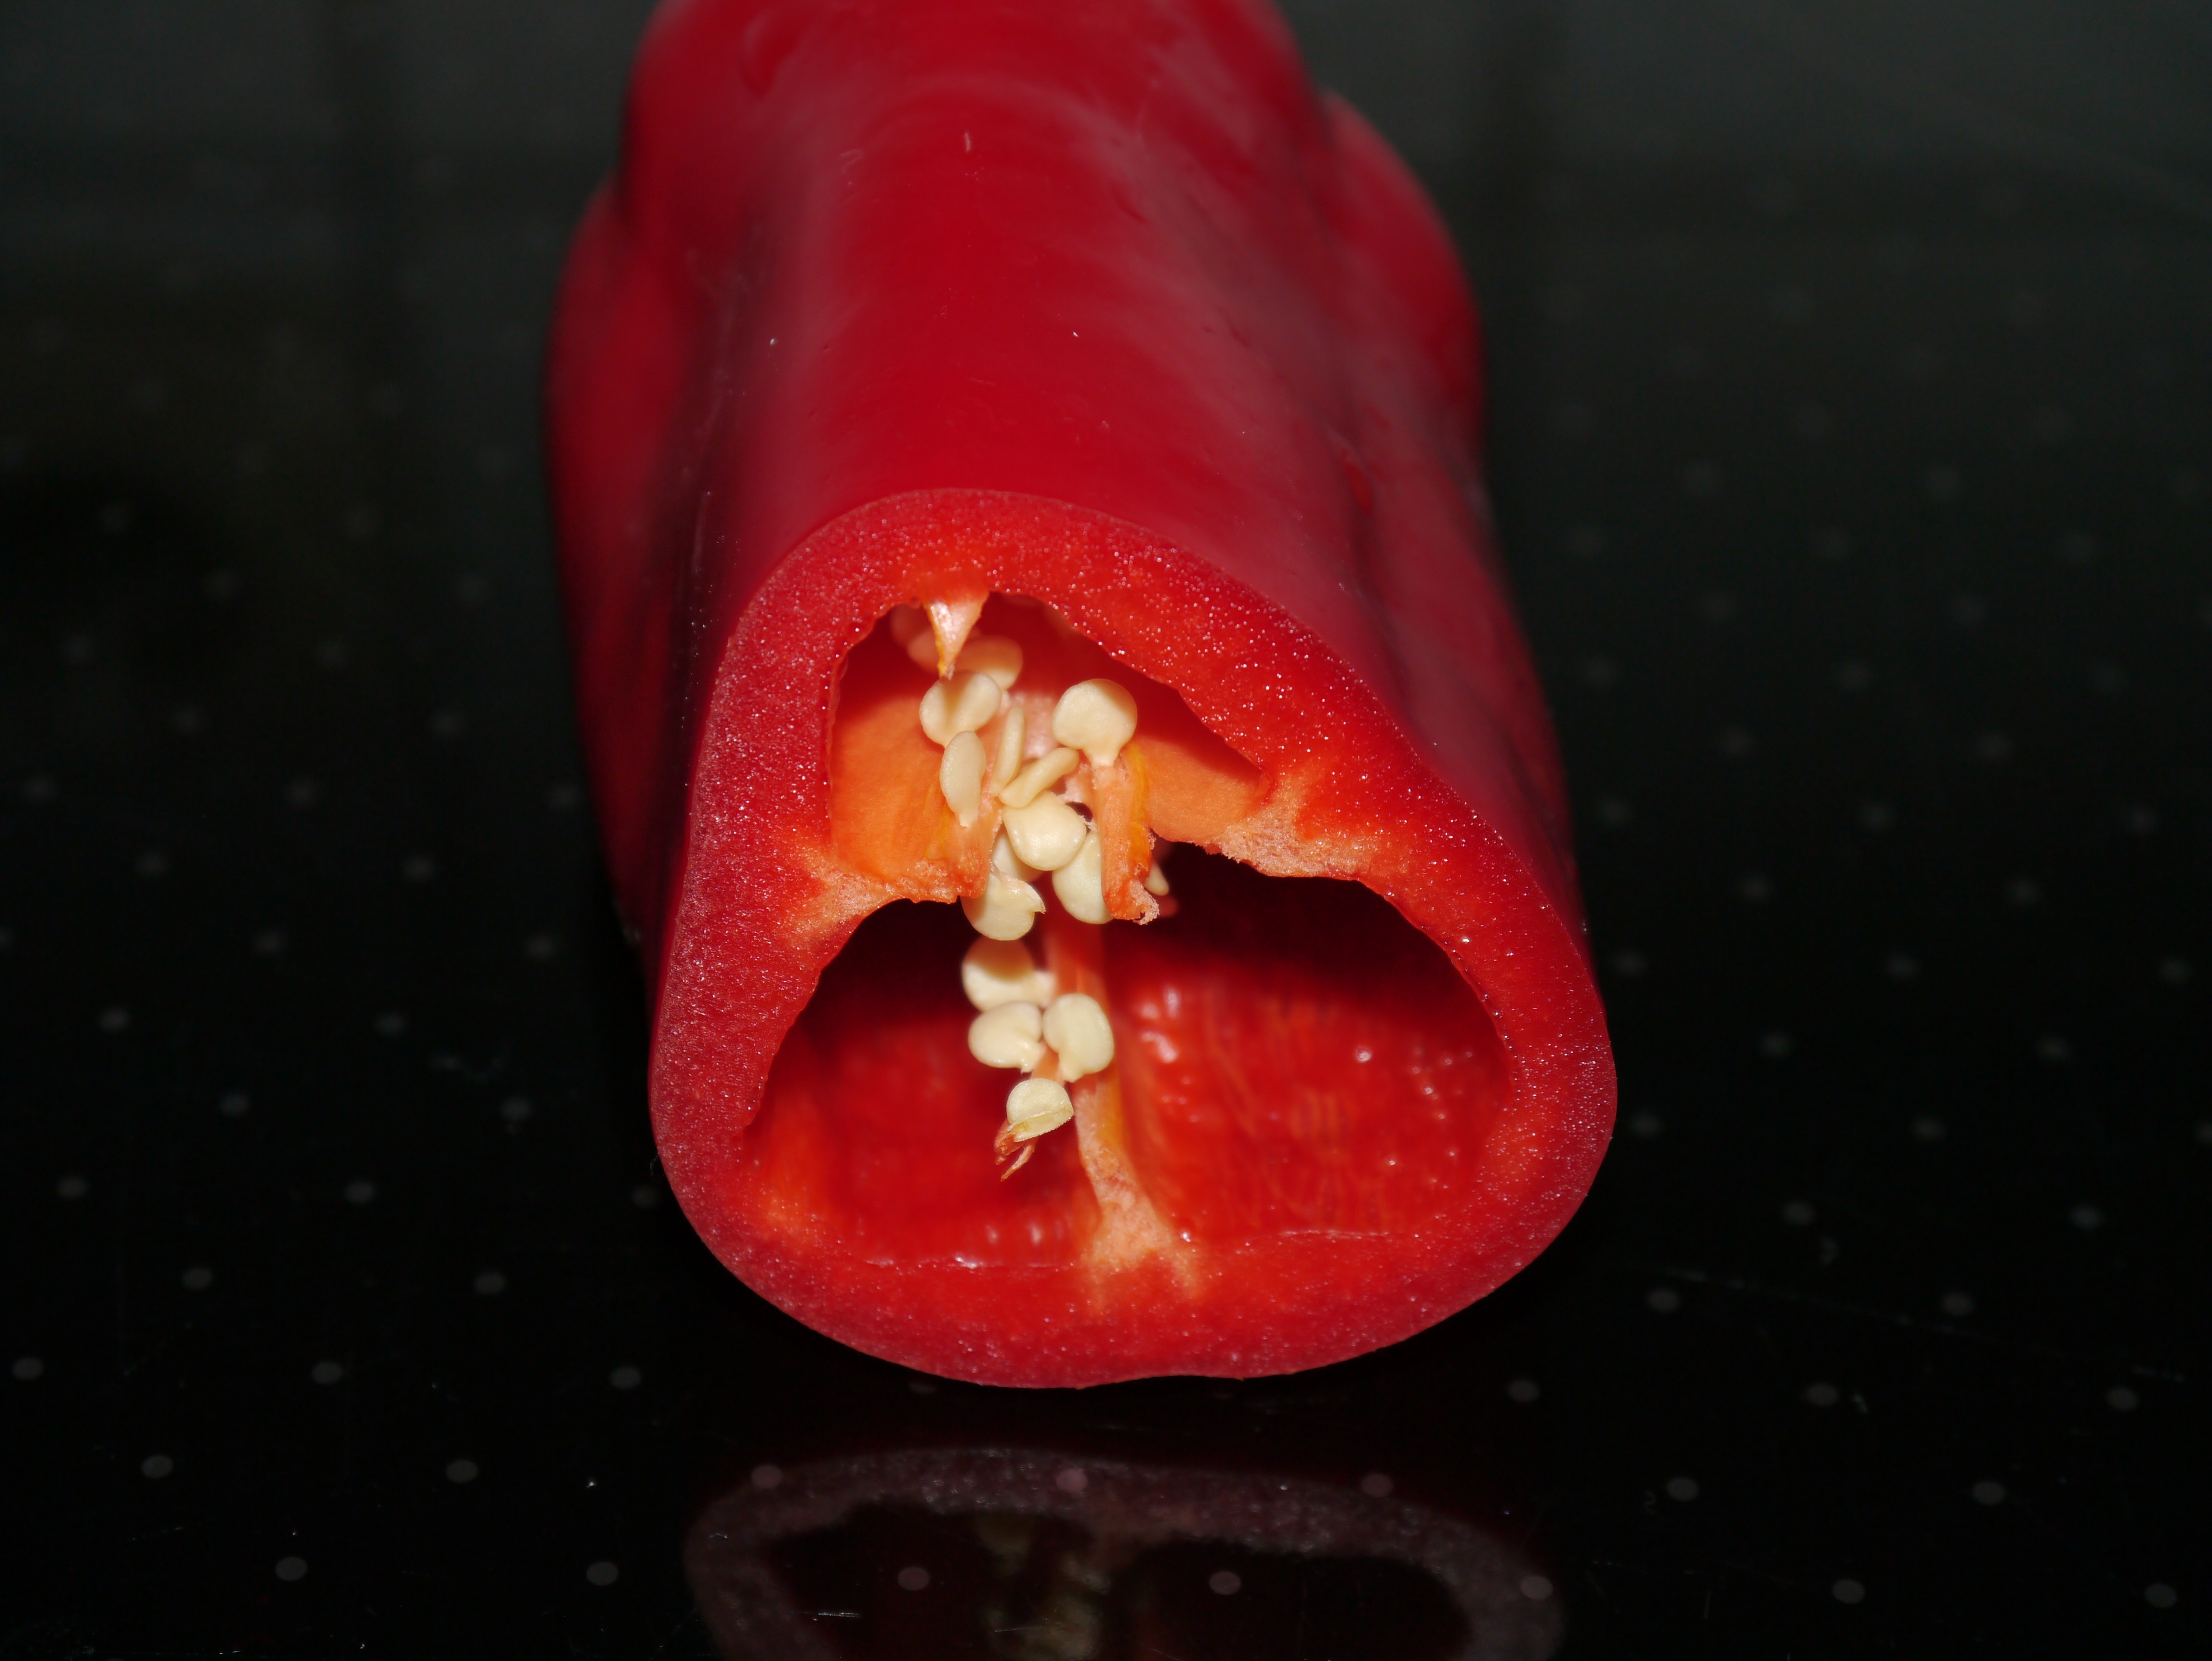
hand, flower, petal, finger, red, produce, nail, lip, mouth, cut, pepperoni, close up, human body, organ, tooth, paprika, macro photography, fruity hot